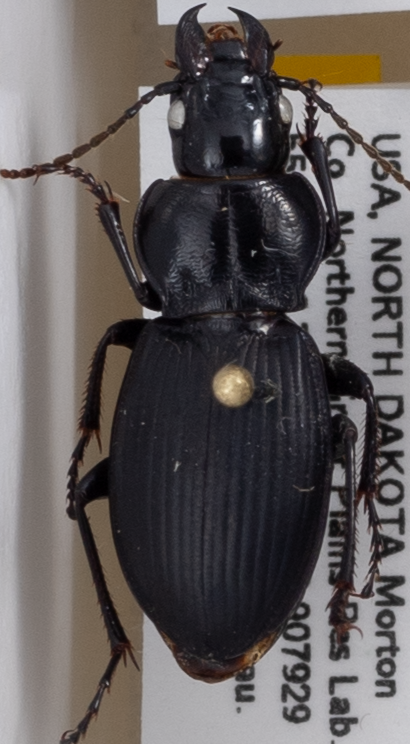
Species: Cyclotrachelus torvus
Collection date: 2018-07-03
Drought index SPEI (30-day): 1.302
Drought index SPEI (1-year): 0.438
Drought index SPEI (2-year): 0.086